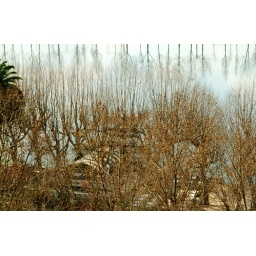
The trees over the water